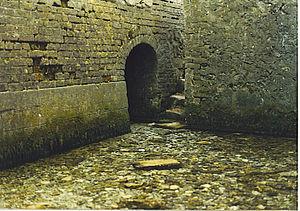
Source de l'Escault à Gouy. עברית: מקור הסכלדה ליד גואי בצרפת. Magyar: A Schelde forrása Gouy városa közelében.